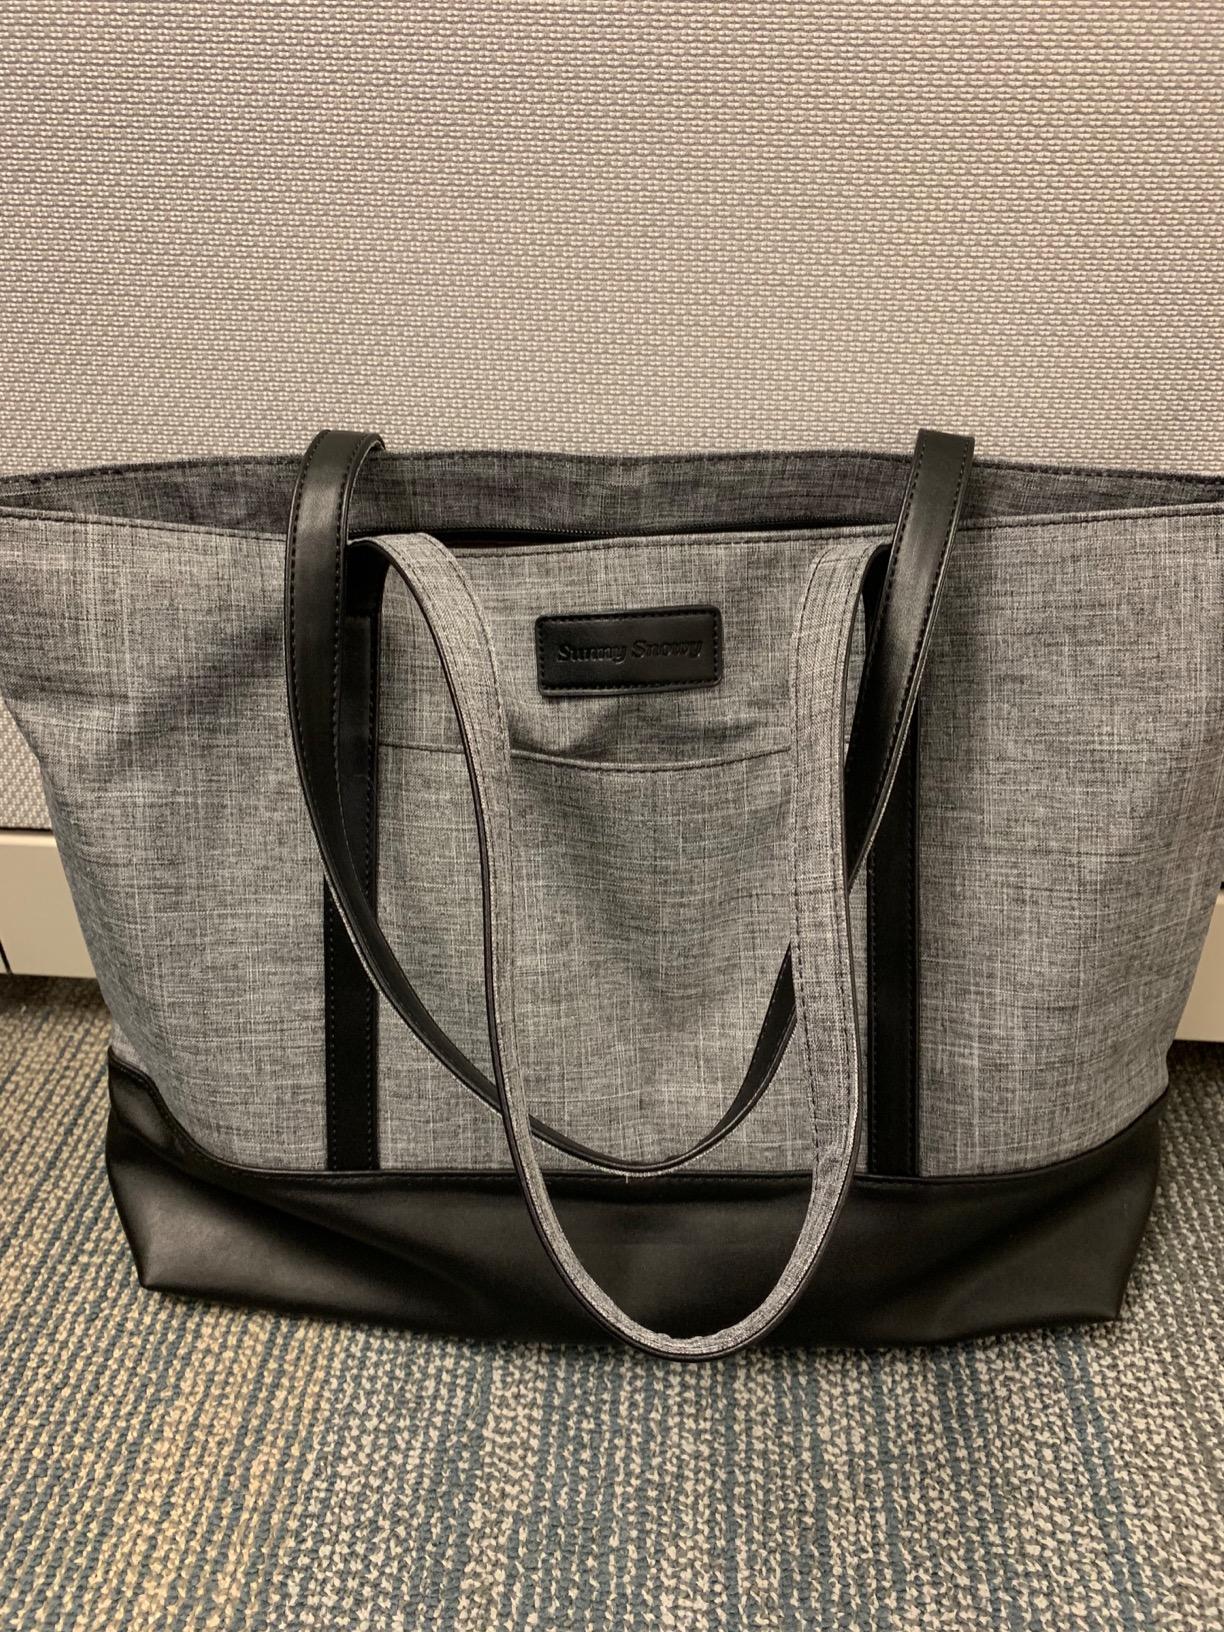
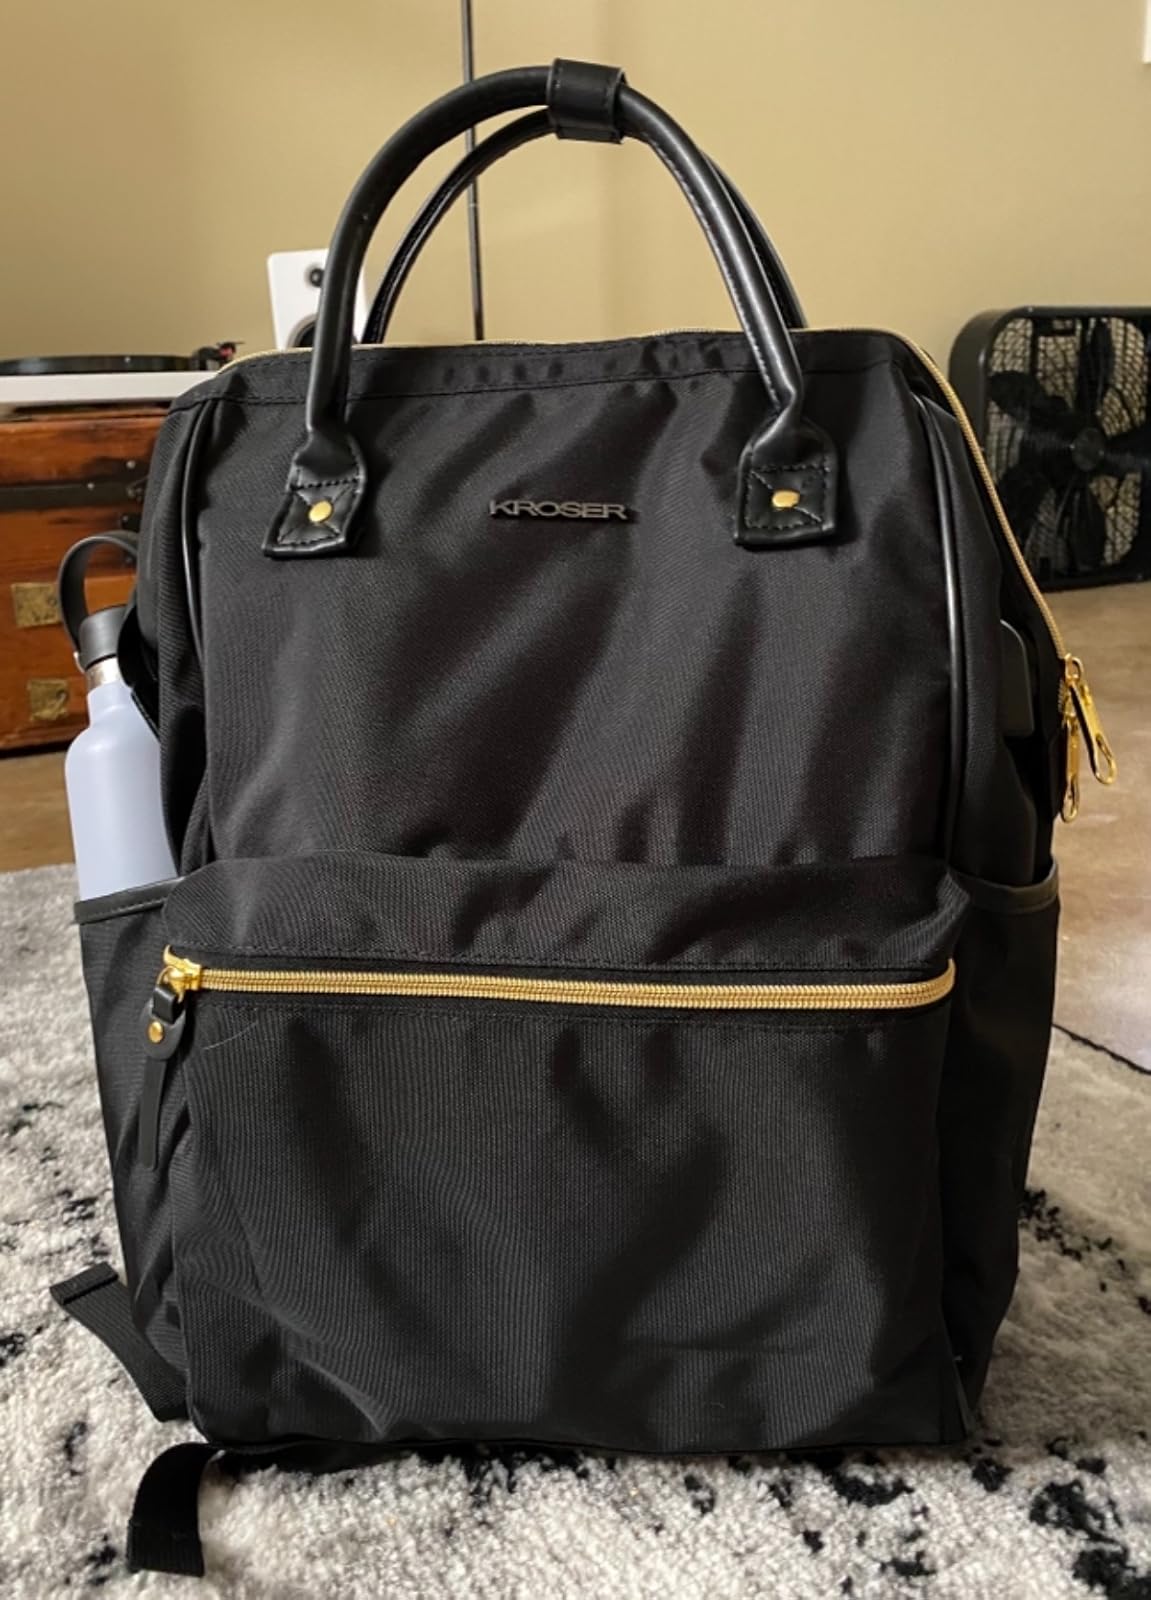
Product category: bag
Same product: no